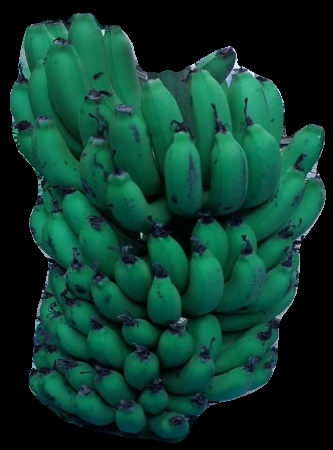
Variety: pachbale
Grade: grade2